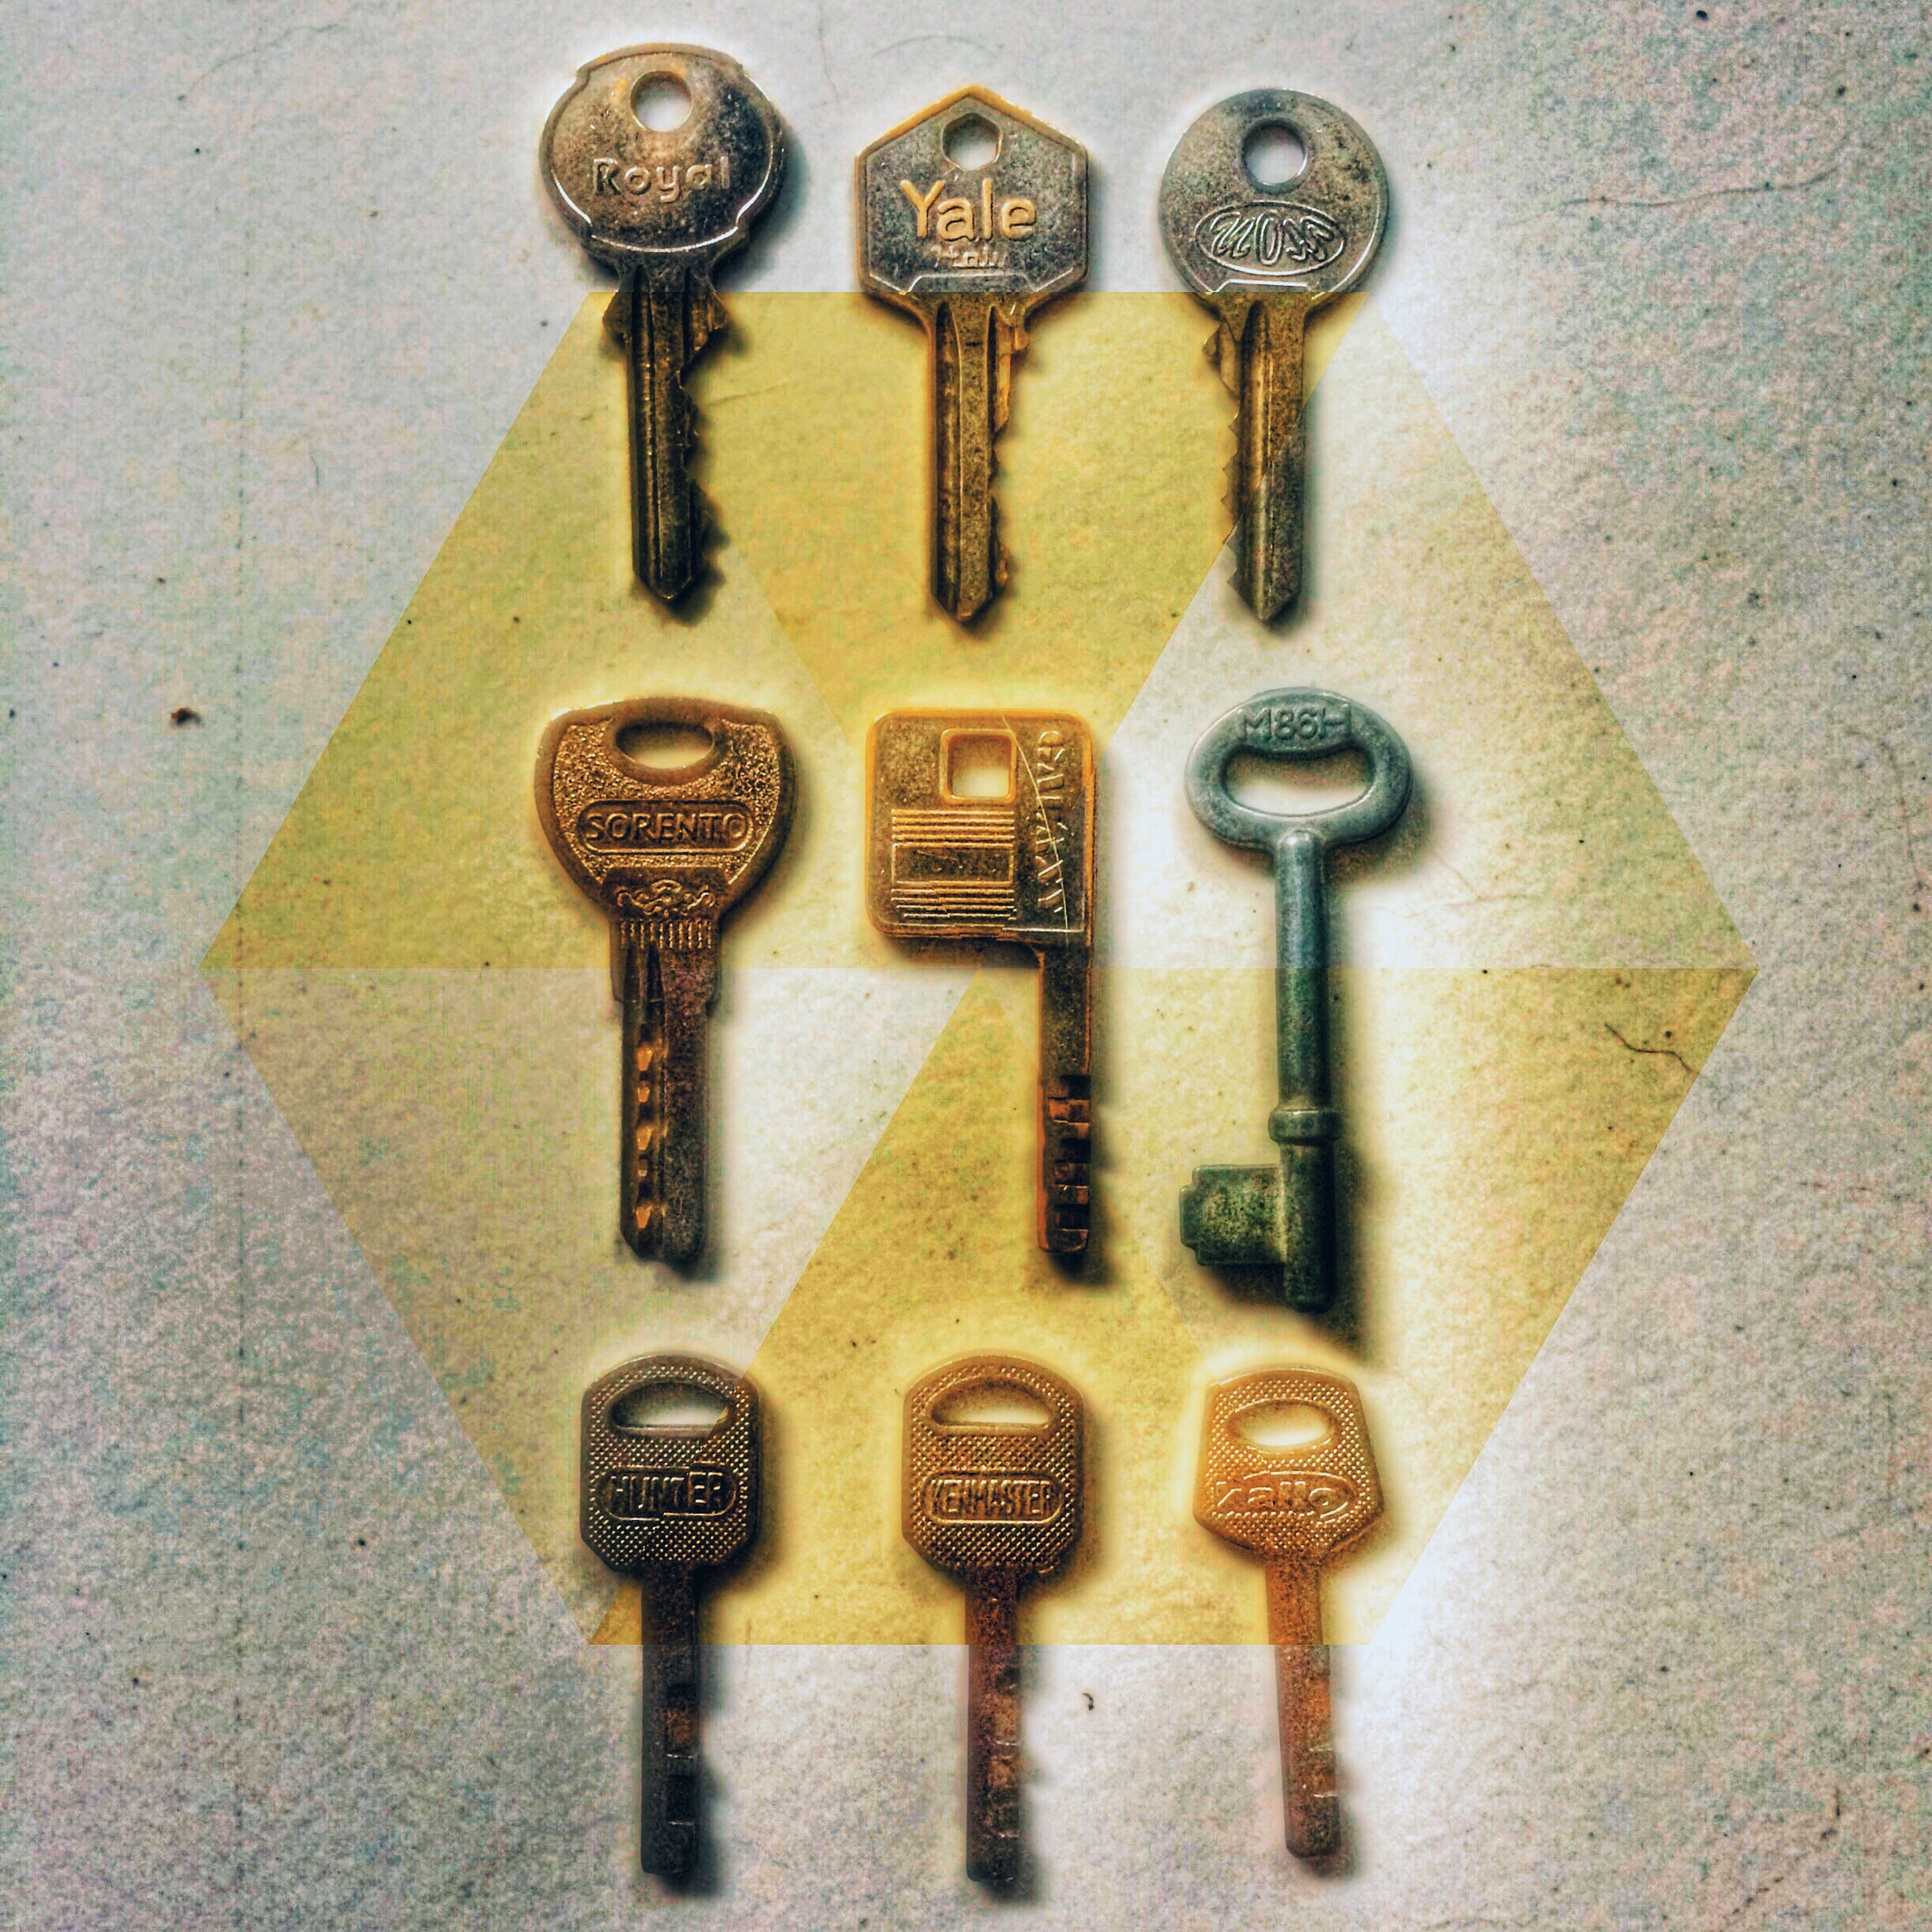
metal, material, brass